Hudson's Bay Company

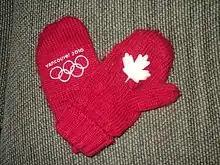
Red mittens sold by HBC for the 2010 Winter Olympics in Vancouver

On 29 July 2013, Hudson's Bay Company announced that it would buy Saks, Inc., operator of the American Saks Fifth Avenue brand, for US$2.9 billion, or $16 per share. The merger was completed on 3 November 2013. The company also stated that as a result of the purchase, Canadian consumers would see Saks stores arriving in their country soon. After the purchase was finalized, HBC had a net loss of $124.2 million in the 2013 3Q due to the cost of the purchase and promotions.